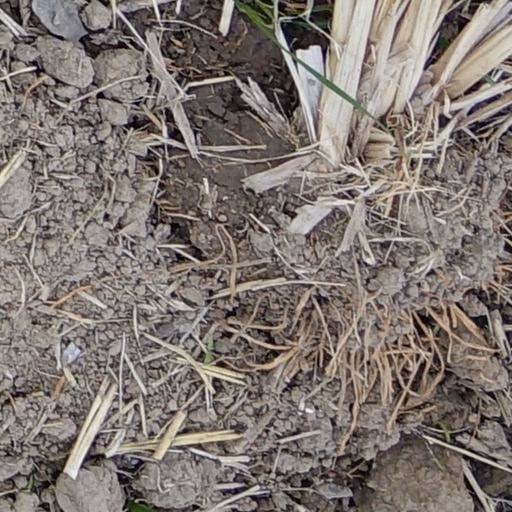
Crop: wheat